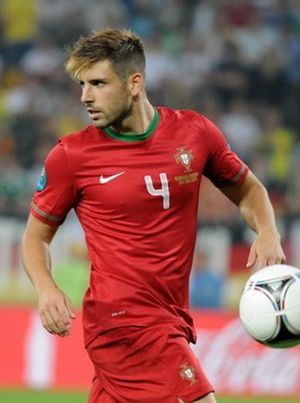
Miguel Veloso
Miguel Luís Pinto Veloso er en portugisisk fodboldspiller, der spiller som midtbanespiller hos italienske Genoa. Han har tidligere spillet for blandt andet Sporting Lissabon og Dynamo Kiev.